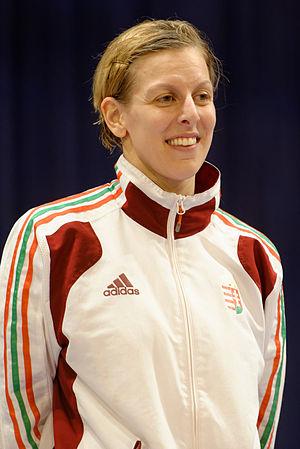
Emese Szász lors de la présentation des trophées au Challenge international de Saint-Maur 2013, un tournoi de la Coupe du monde épée dames.